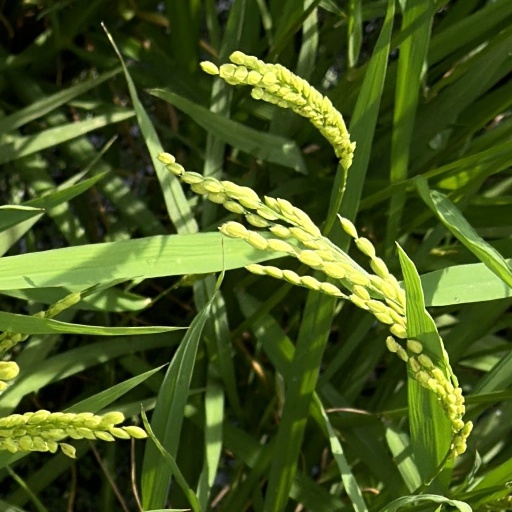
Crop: rice